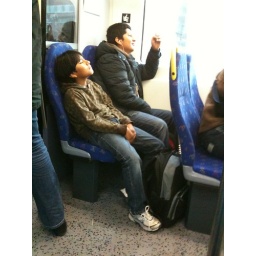
A sleeping latino boy on a train in Stockholm